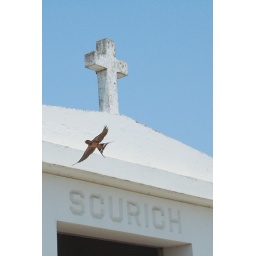
There were a lot of barn swallows flying around and hovering above the crypts. Hmmm.